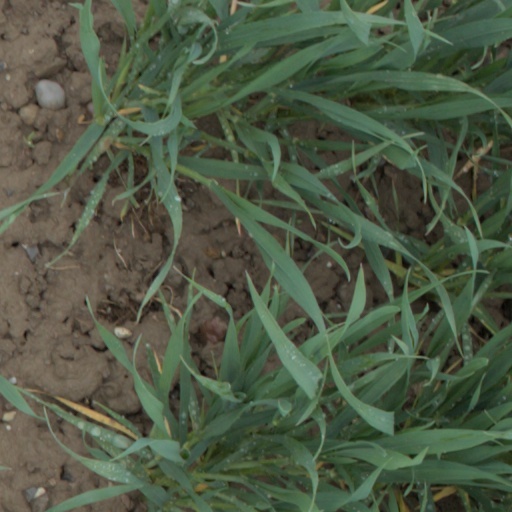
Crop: wheat